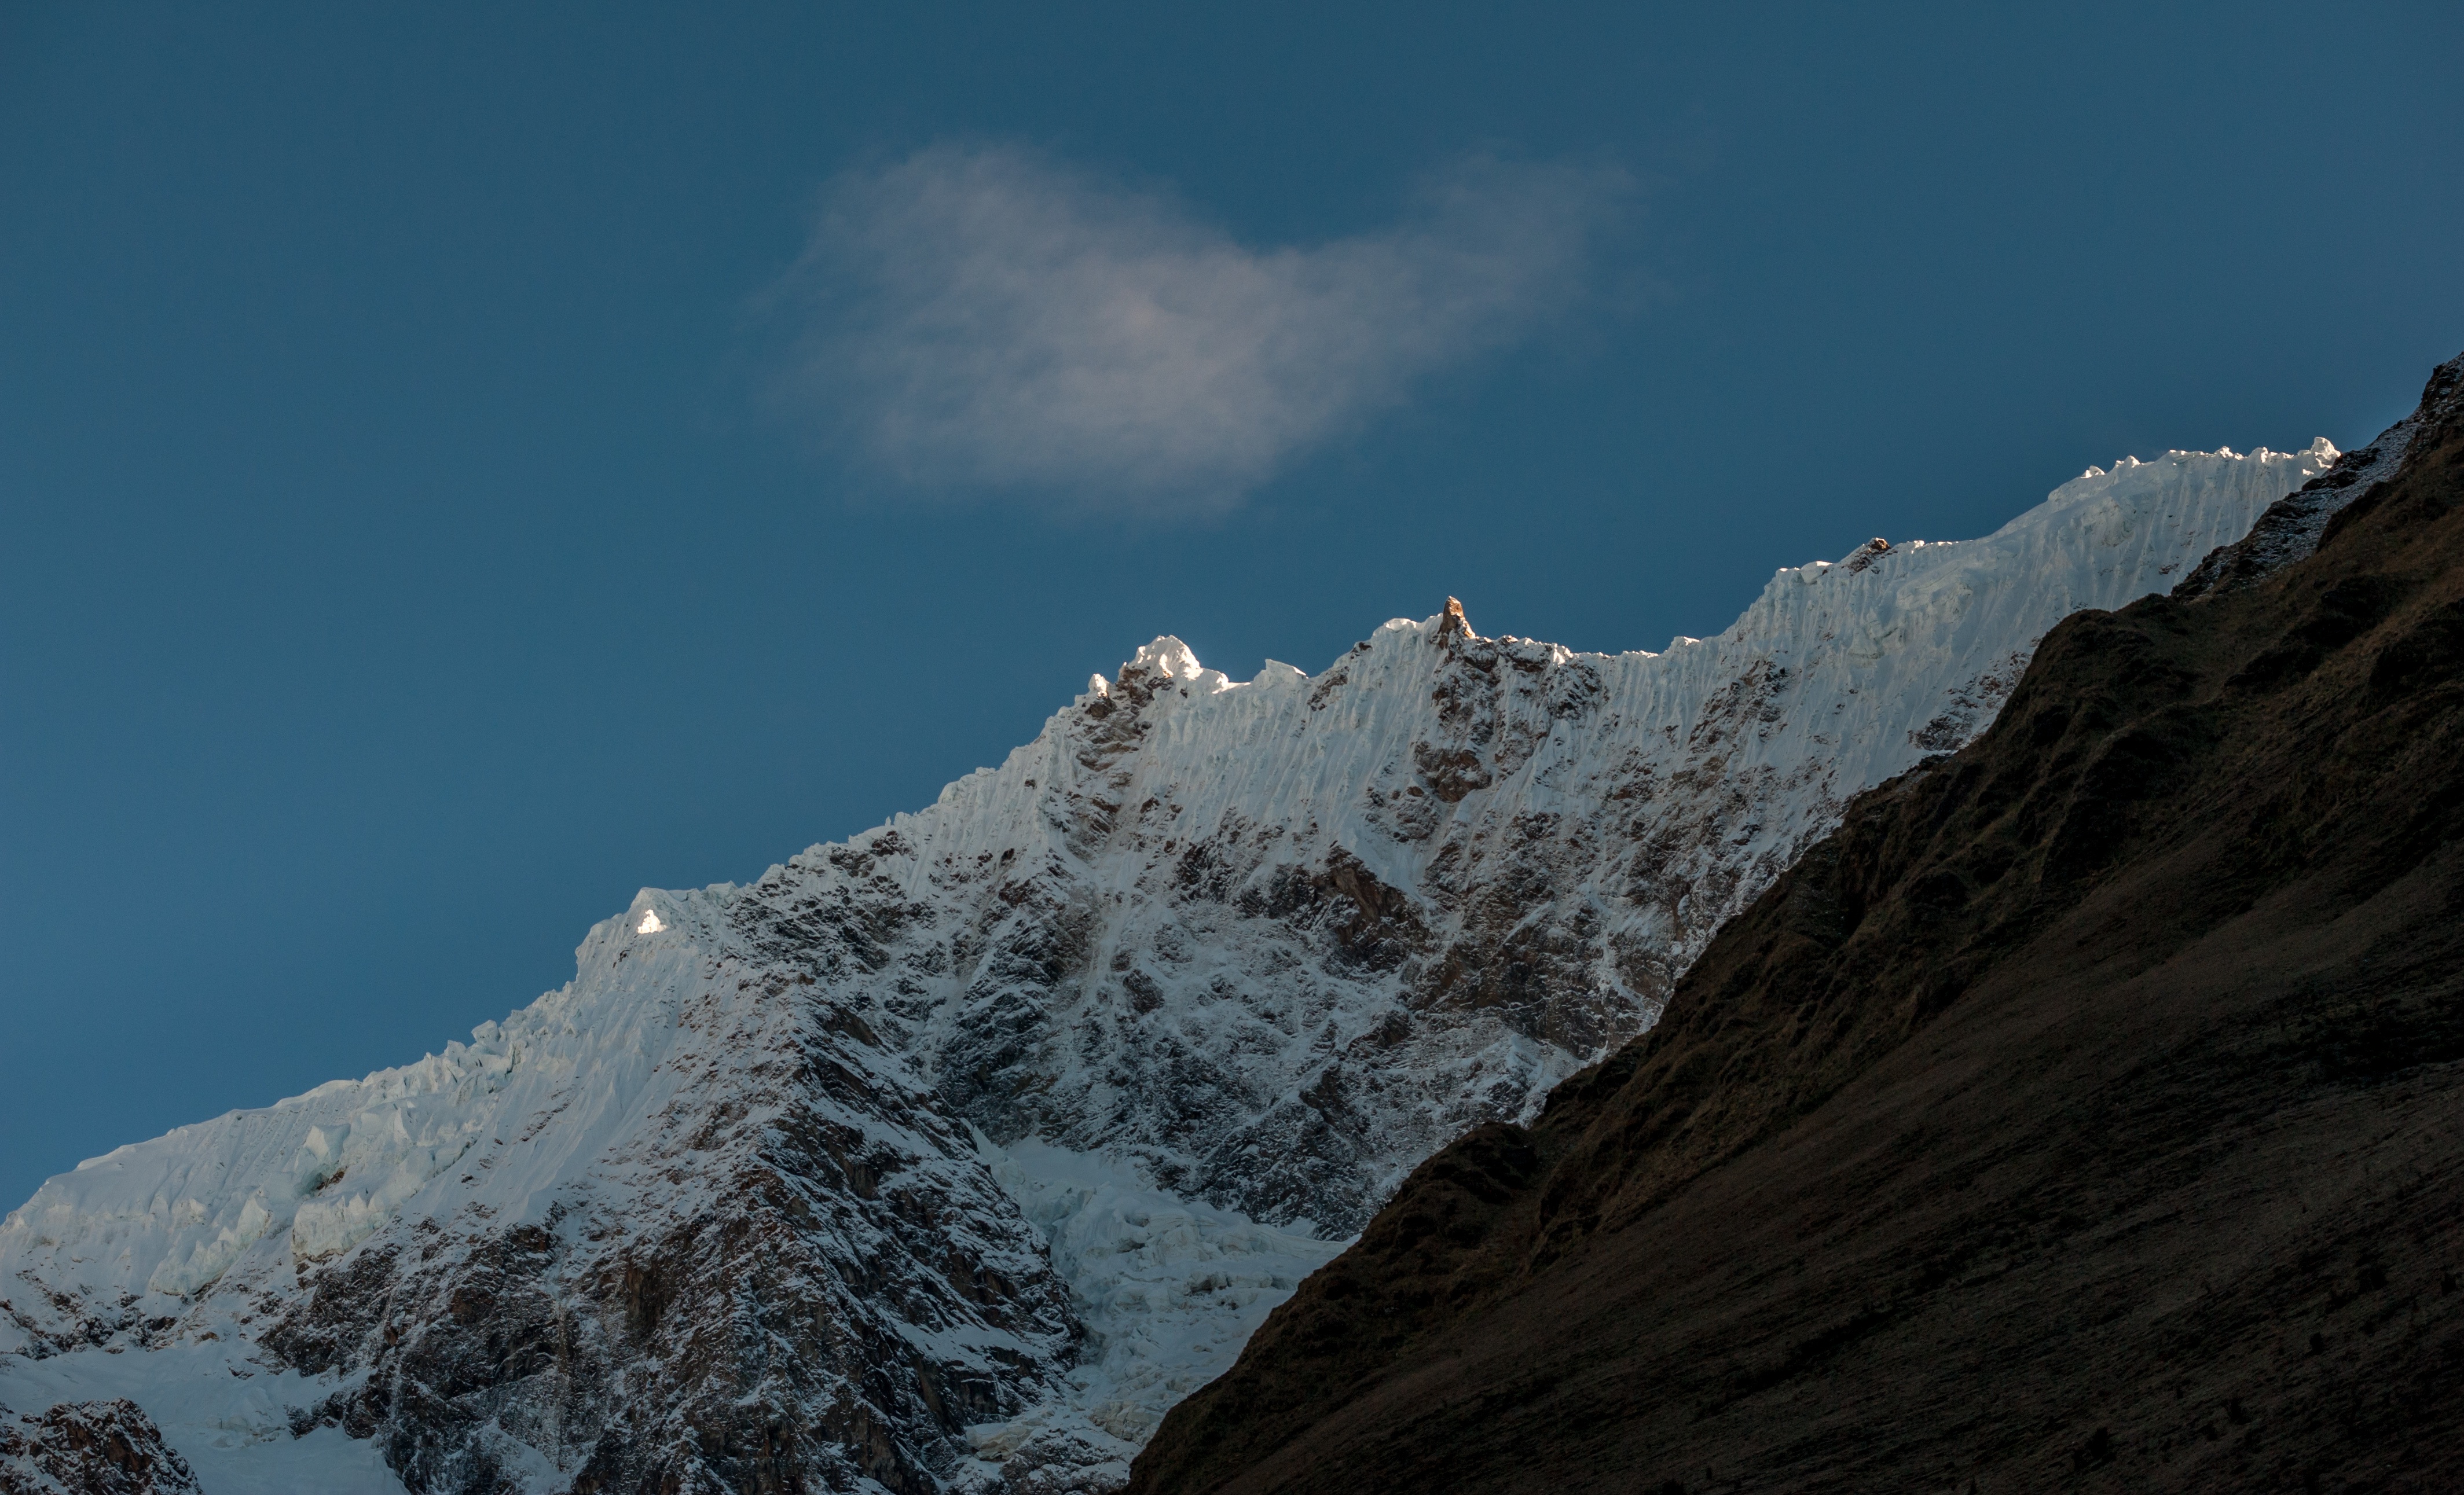
nature, wilderness, mountain, snow, winter, cloud, sky, adventure, mountain range, weather, ridge, summit, mountaineering, alps, plateau, landform, mountain pass, geographical feature, mountainous landforms, geological phenomenon